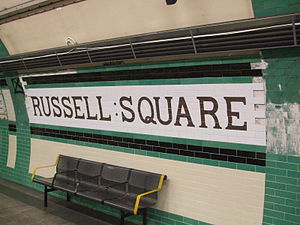
Russell Square Station / Galleri
Russell Square er en London Underground-station på Bernard Street, Bloomsbury i bydellen Camden. Det er en lille, men travl station, der ofte benyttes af kontoransatte og af turister, der overnatter på Bloomsburys mange hoteller. Stationen er en bevaringsværdig bygning.